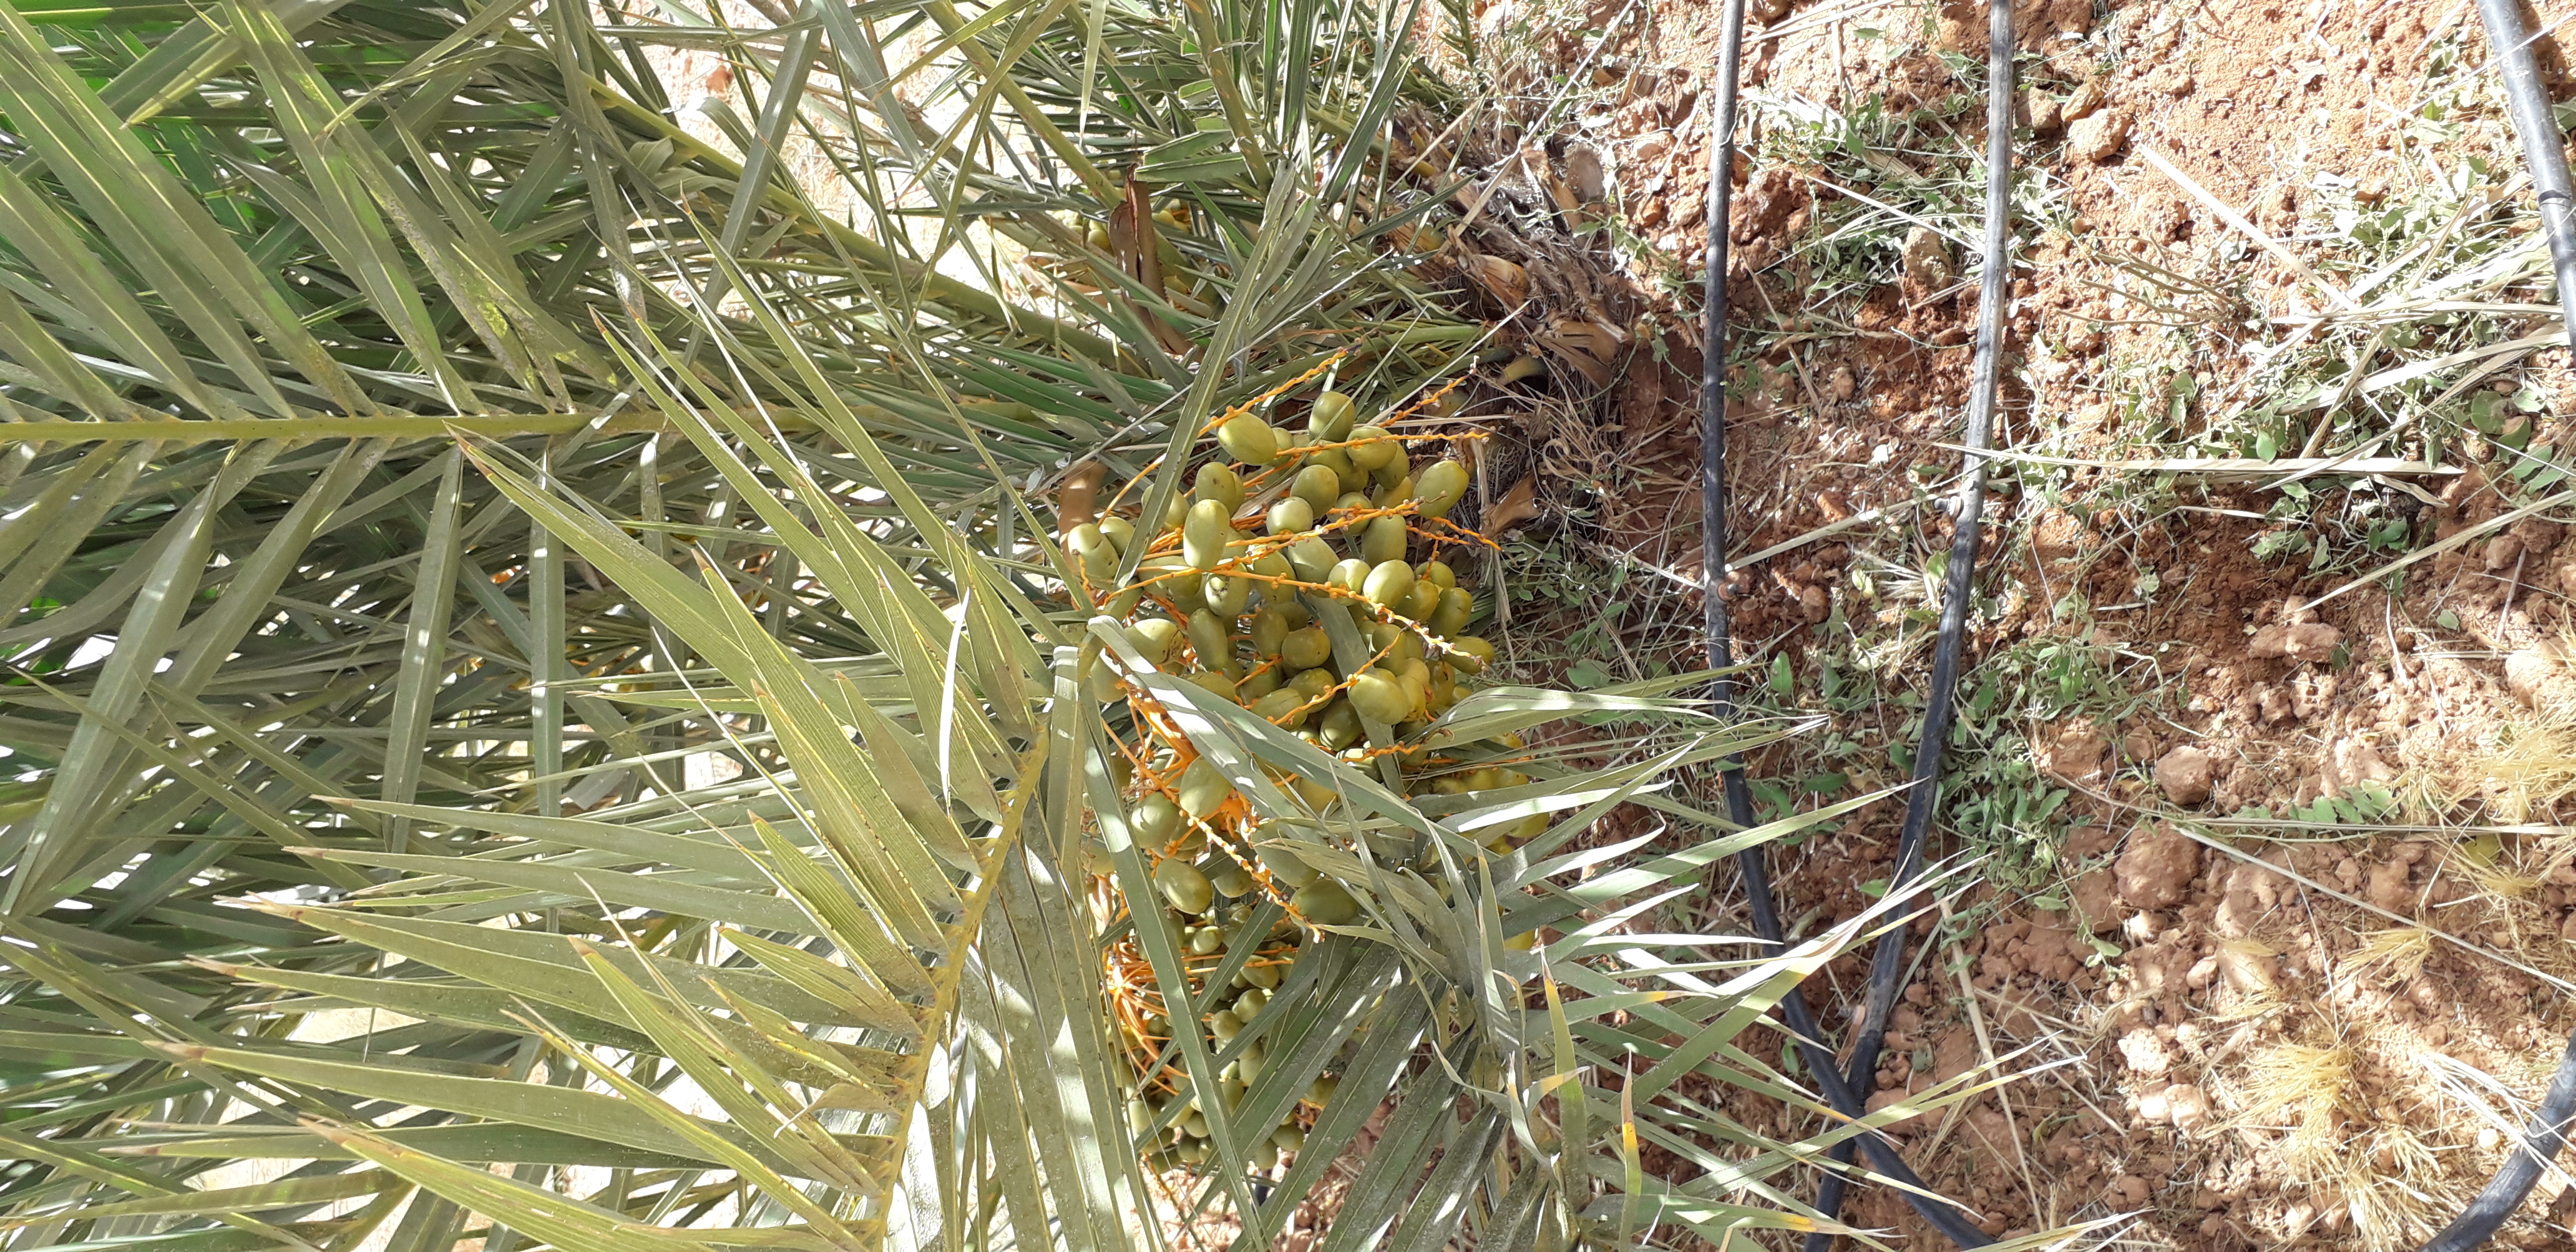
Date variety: Boufagous